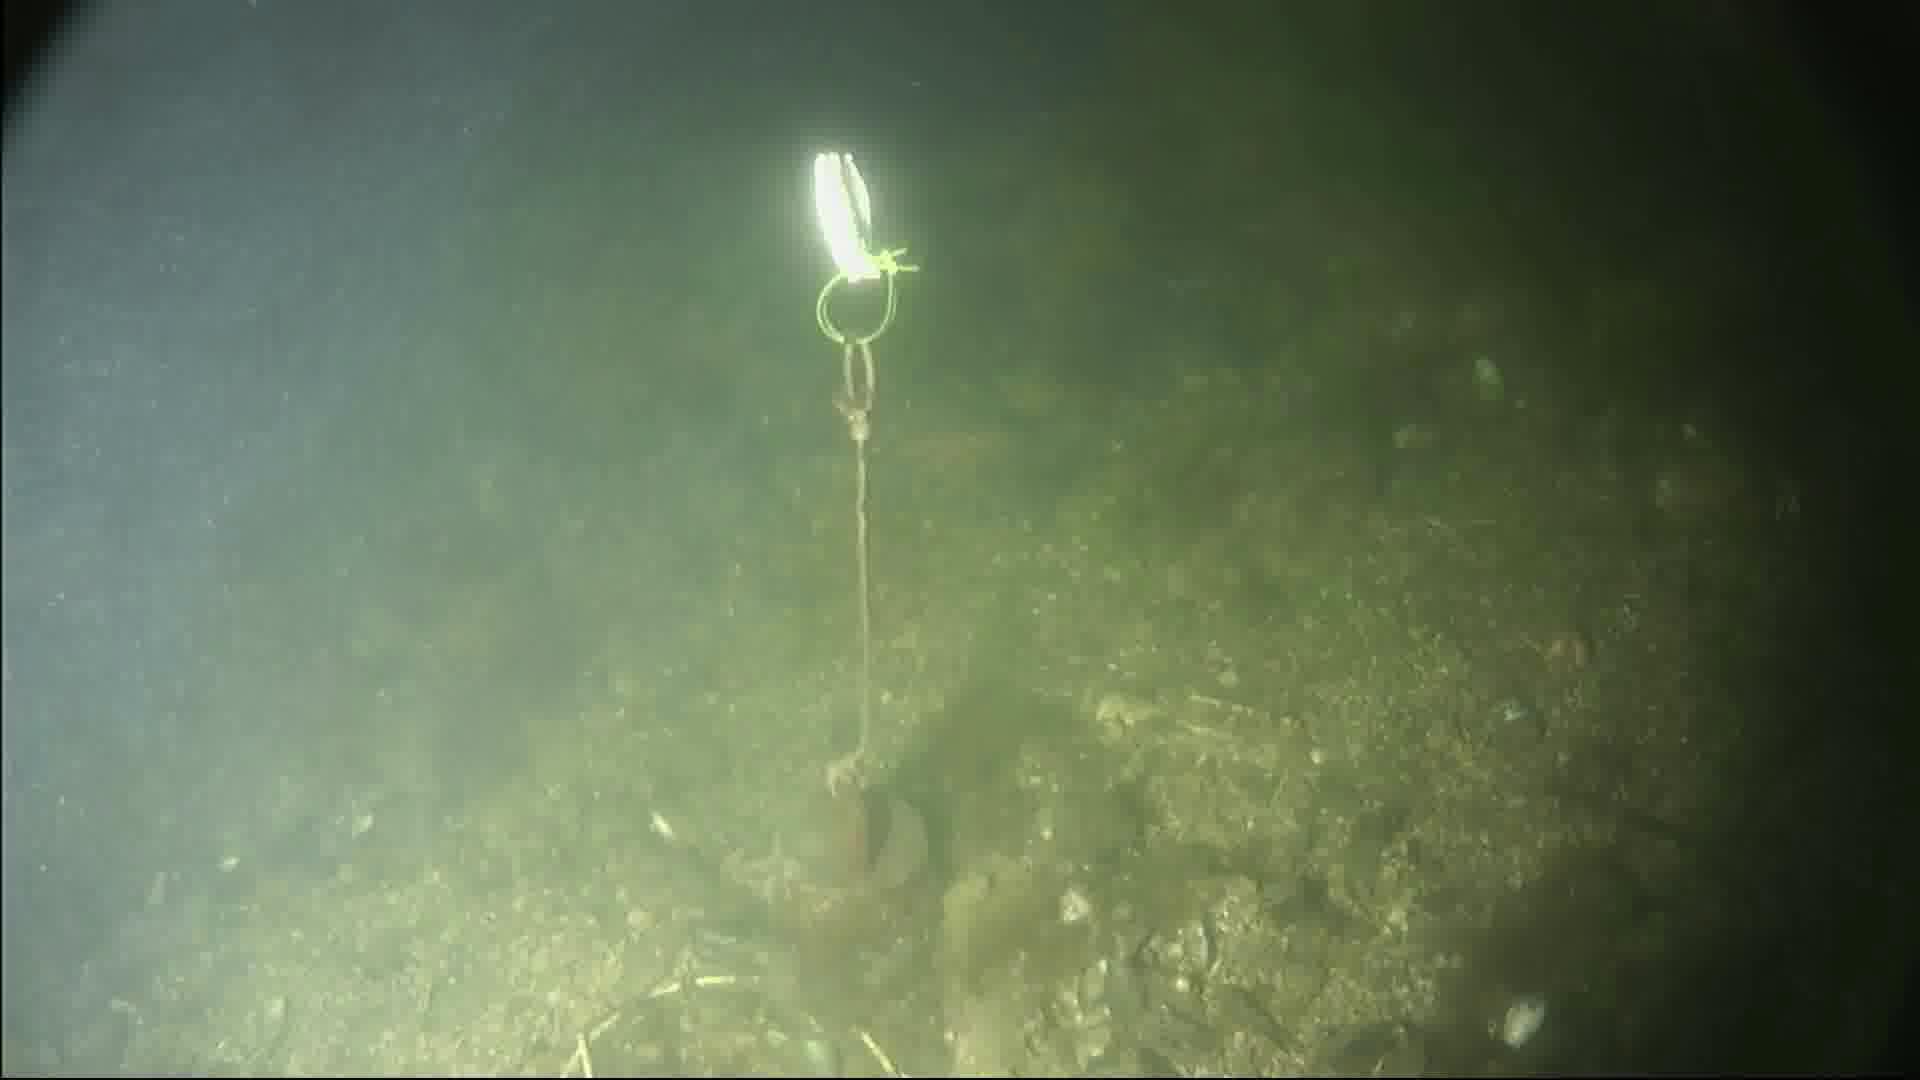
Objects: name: fish